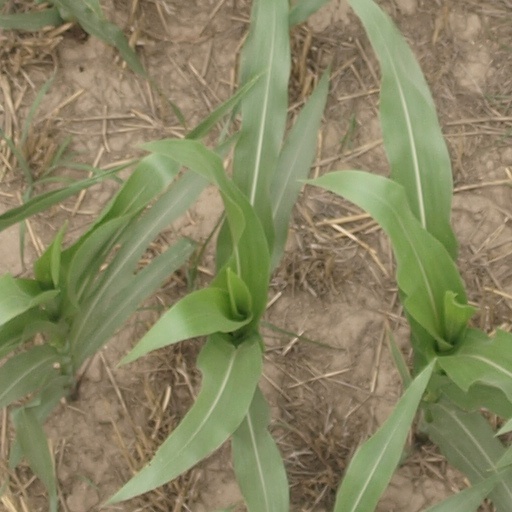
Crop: maize; corn